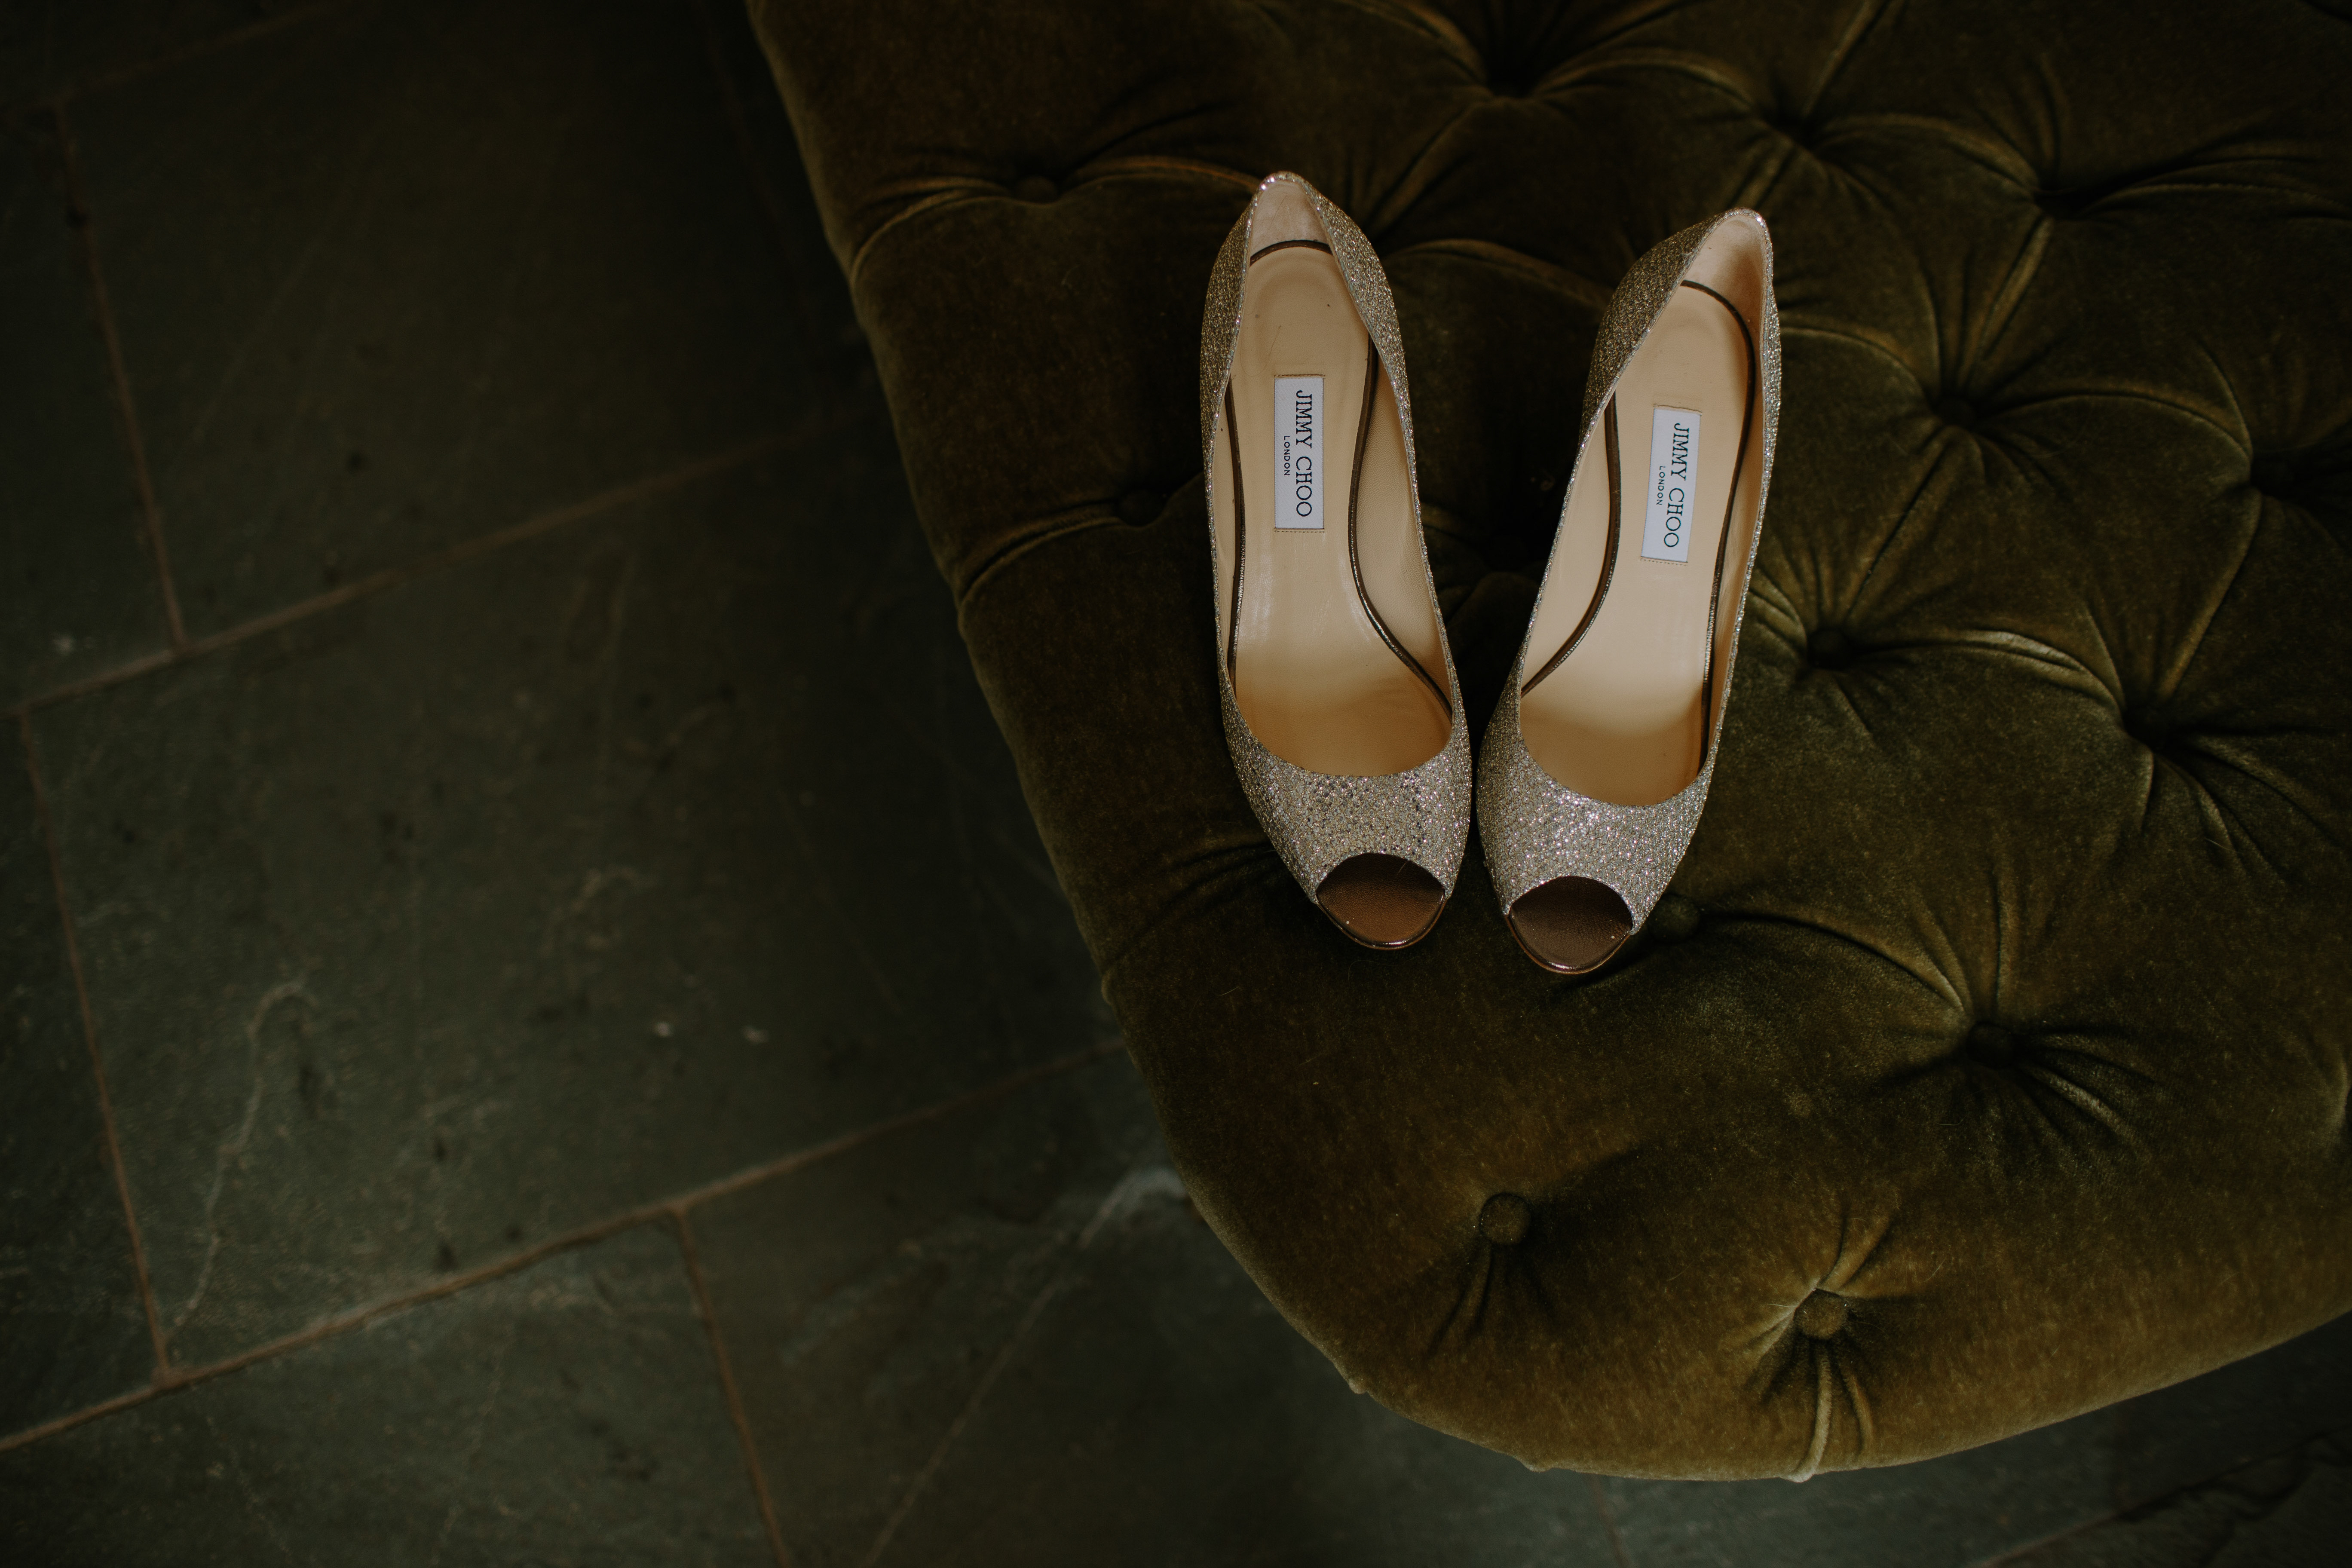
shoe, white, boot, leg, black, human body, footwear